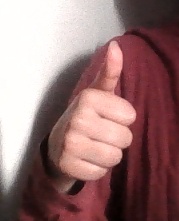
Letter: aleff